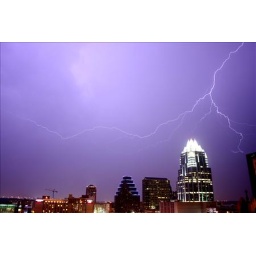
cloud to ground lightning over the Downtown Skyline